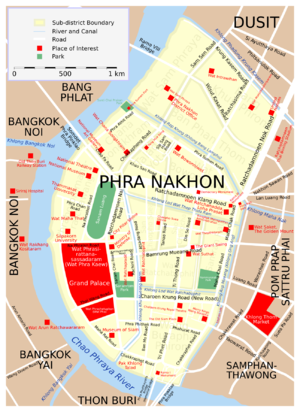
Phra Nakhon est un quartier du centre de Bangkok, en Thaïlande. Il définit le centre de la ville.